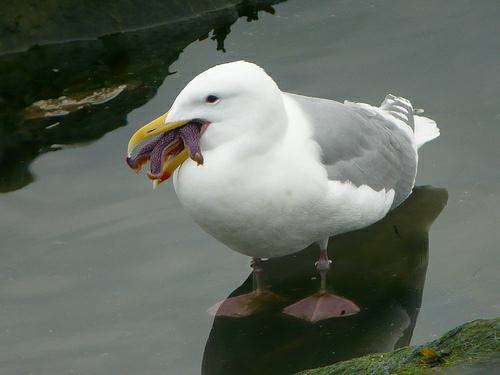
A photo of a glaucous winged gull